The Hundred-Year-Old Man Who Climbed Out of the Window and Disappeared (film)

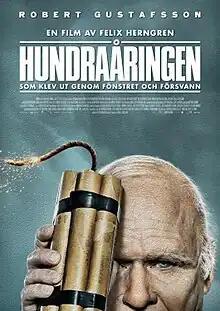
Swedish theatrical film poster

The Hundred-Year-Old Man Who Climbed Out of the Window and Disappeared, also known as The 100-Year-Old Man Who Climbed Out the Window and Disappeared, is a 2013 internationally co-produced comedy film directed by Felix Herngren based on the 2009 novel of the same name by Jonas Jonasson. The film was screened in the Berlinale Special Gala section of the 64th Berlin International Film Festival.